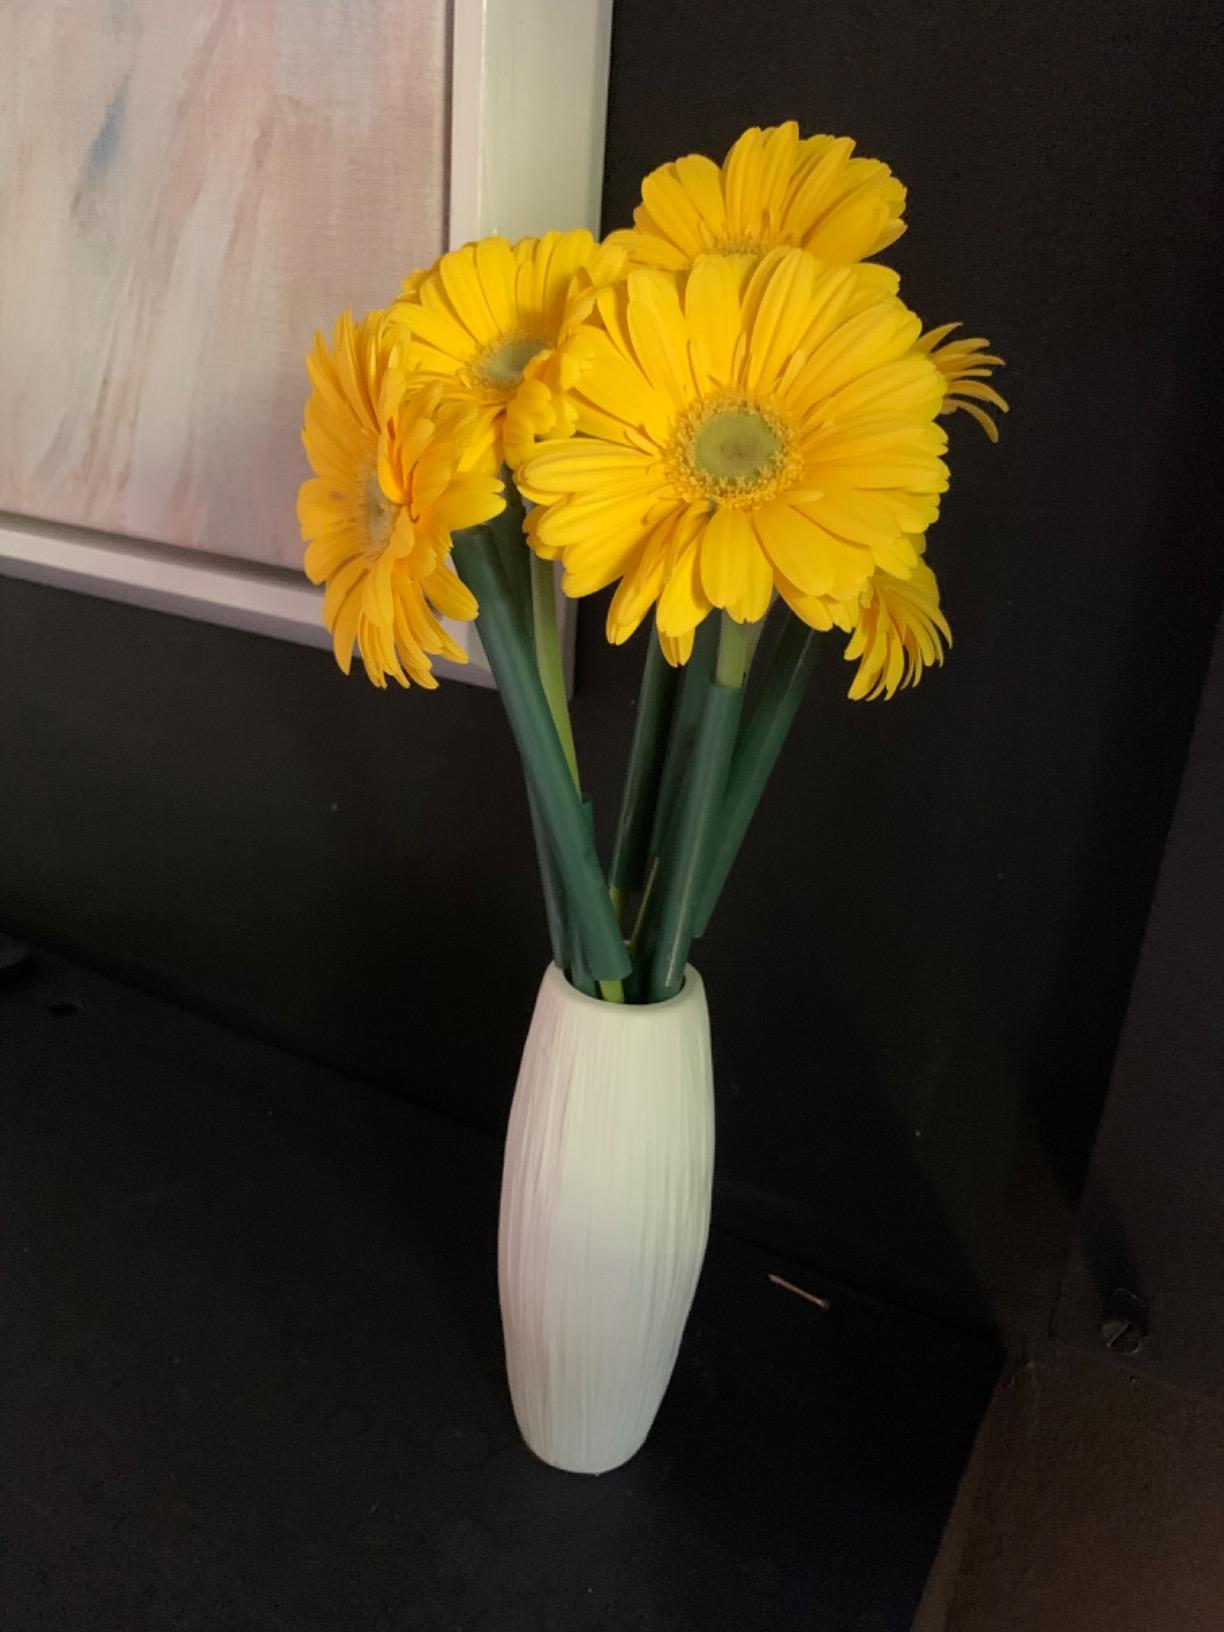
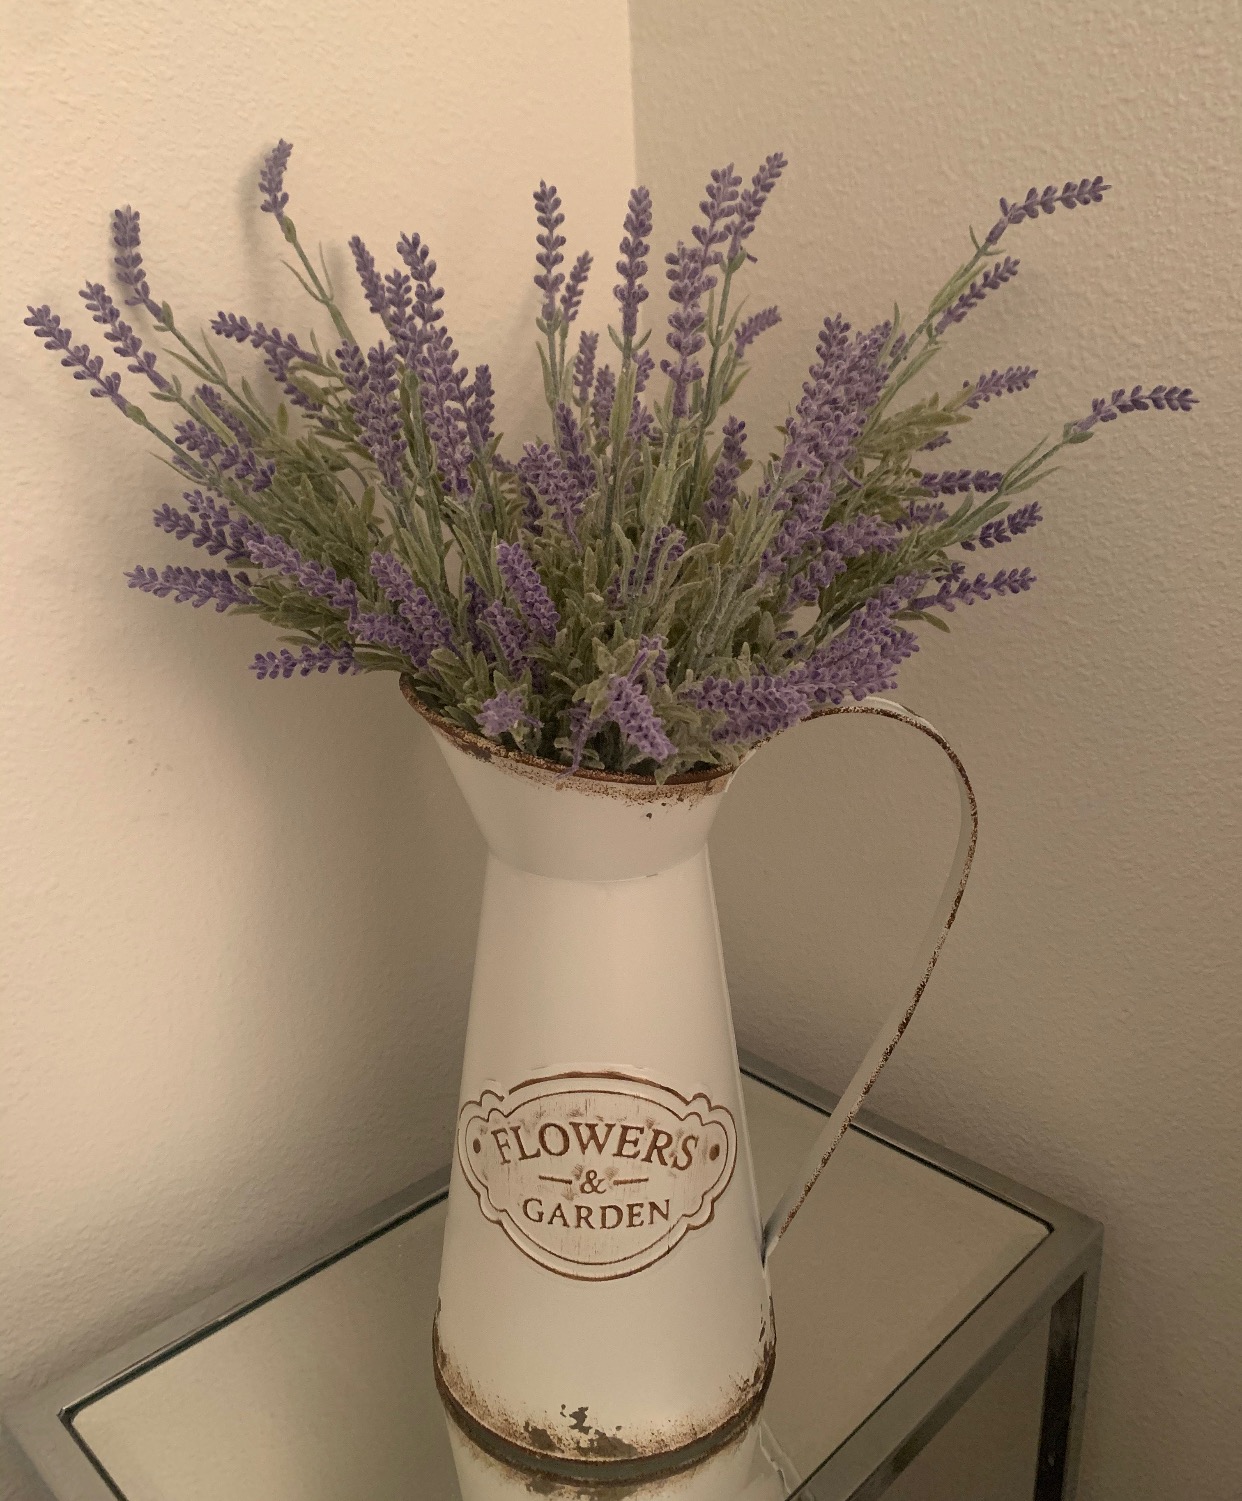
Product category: vase
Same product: no